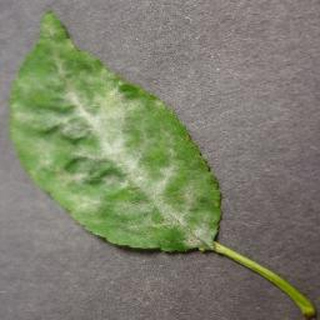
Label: cherry_powdery_mildew